Syrezol Rocks

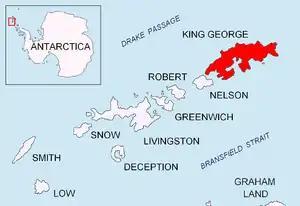
Location of King George Island in the South Shetland Islands

The Syrezol Rocks are a small group of marine rocks lying 1 mile (1.6 km) west of Martins Head at the east side of the entrance to Admiralty Bay, near King George Island in the South Shetland Islands. In 1908–1910, the Fourth French Antarctic Expedition under Jean-Baptiste Charcot assigned the name "Cap Syrezol" to a feature between what is now Martins Head and Chabrier Rock. Since there is no distinctive point or cape in this position, the name has been applied to these rocks in order to preserve Charcot's naming in the area in which it was originally given.